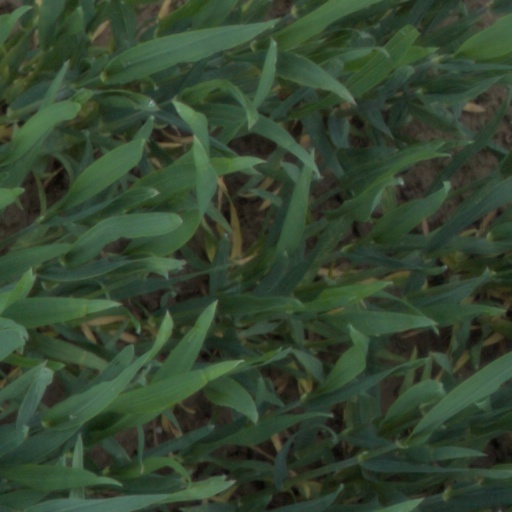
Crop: wheat